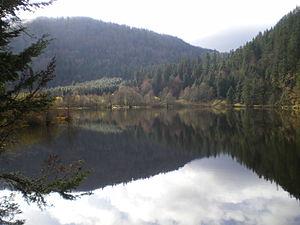
Vue de la rive ouest du lac de Retournemer, près de 88400 Gerardmer, Vosges, France.
La flore du massif des Vosges se répartit entre un étage collinéen, un étage montagnard et un étage subalpin. L'étage collinéen s'étend jusqu'à 500 mètres d'altitude environ. Entre 500 et 1 000 mètres se situe l'étage montagnard, puis au-delà, l'étage subalpin dont le point culminant est le Grand Ballon, à 1 424 mètres. Les différentes conditions environnementales sont à l'origine d'une végétation variée. Du fait de l'orientation nord-sud de la zone montagneuse, il existe un contraste marqué entre l'est et l'ouest, les vents d'ouest apportant les précipitations qui tombent en abondance sur le versant lorrain et les sommets, alors que le versant alsacien est plus sec.